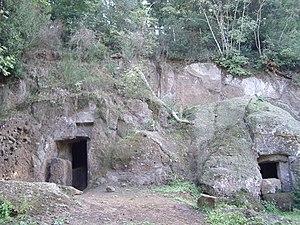
Nécropole étrusque de Pian di Mola